DeMarre Carroll

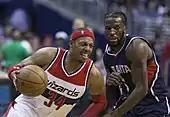
Carroll (right) with the Hawks in May 2015, defending Paul Pierce of the Washington Wizards

On August 3, 2013, Carroll signed with the Atlanta Hawks. On February 22, 2014, he scored a then career-high 24 points in the 107–98 win over the New York Knicks.